Pablo Vitti

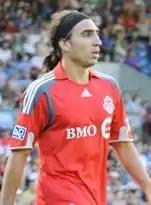
Vitti with Toronto FC in 2009

Pablo Vitti (born 9 July 1985) is an Argentine footballer who plays as striker. Vitti played for different clubs both in his country and abroad, including Ukraine, Canada, Mexico and Ecuador. He is known for his dribbling and finishing ability.